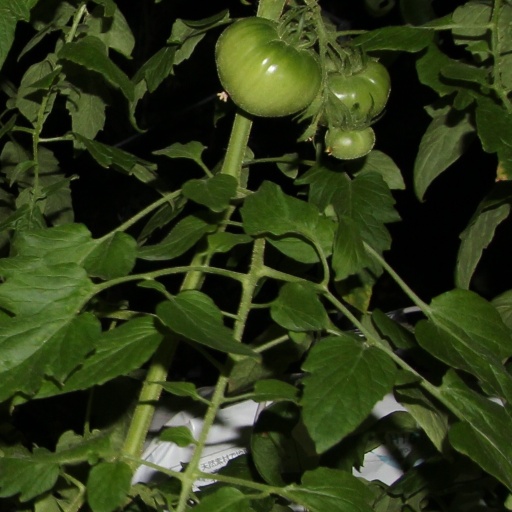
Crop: tomato